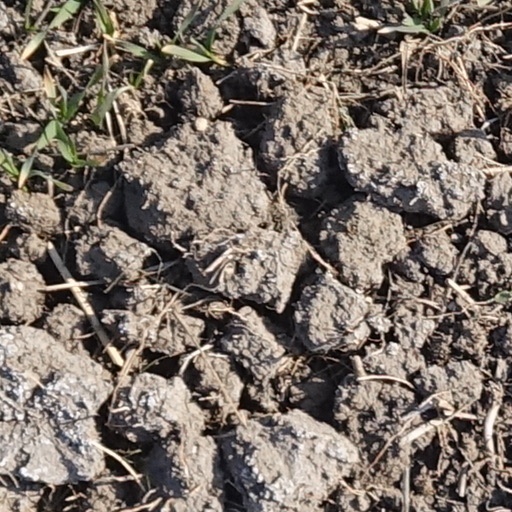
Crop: wheat